Sandakada pahana

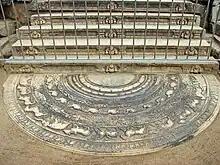
A sandakada pahana of the Anuradhapura period

The first sandakada pahanas were created during the latter stage of the ancient Anuradhapura Kingdom. They were only placed at entrances to Buddhist temples during this period.